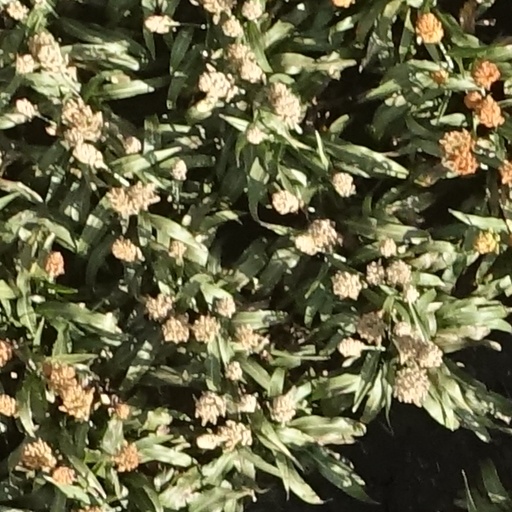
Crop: sorghum